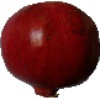
Label: Pomegranate 1